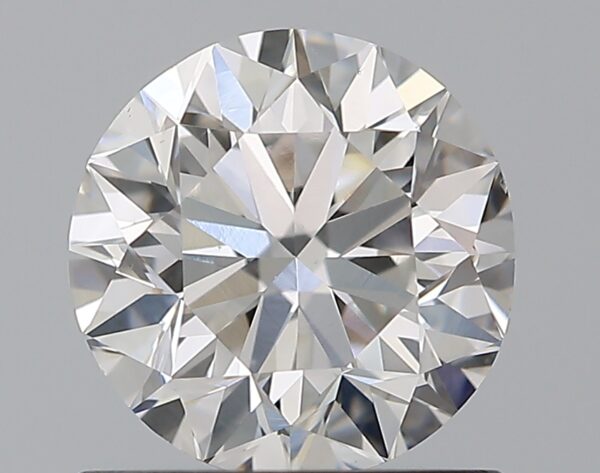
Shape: round
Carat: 1
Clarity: VS1
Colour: F
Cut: VG
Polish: EX
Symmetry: GD
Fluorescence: N
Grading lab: GIA
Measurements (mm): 6.2 x 6.27 x 4.03